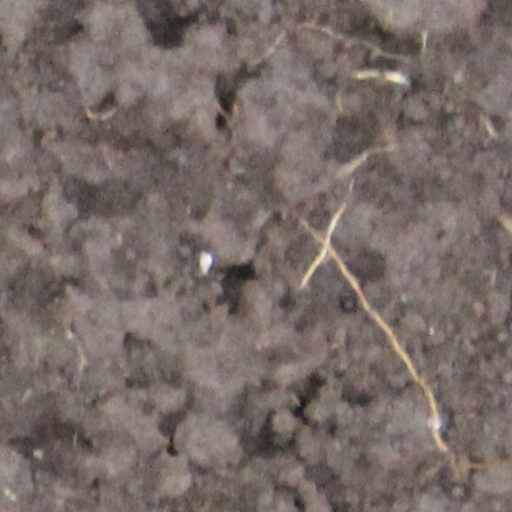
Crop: wheat